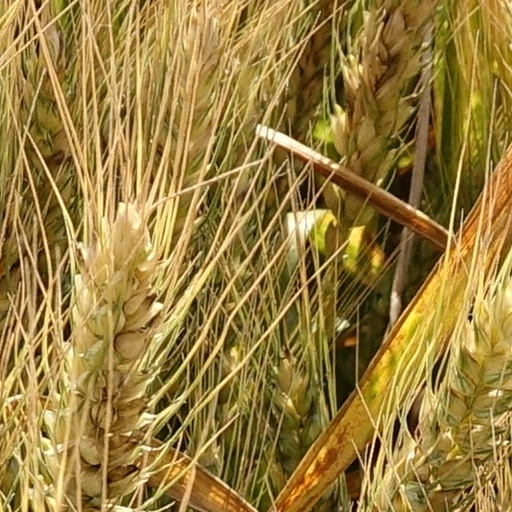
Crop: wheat